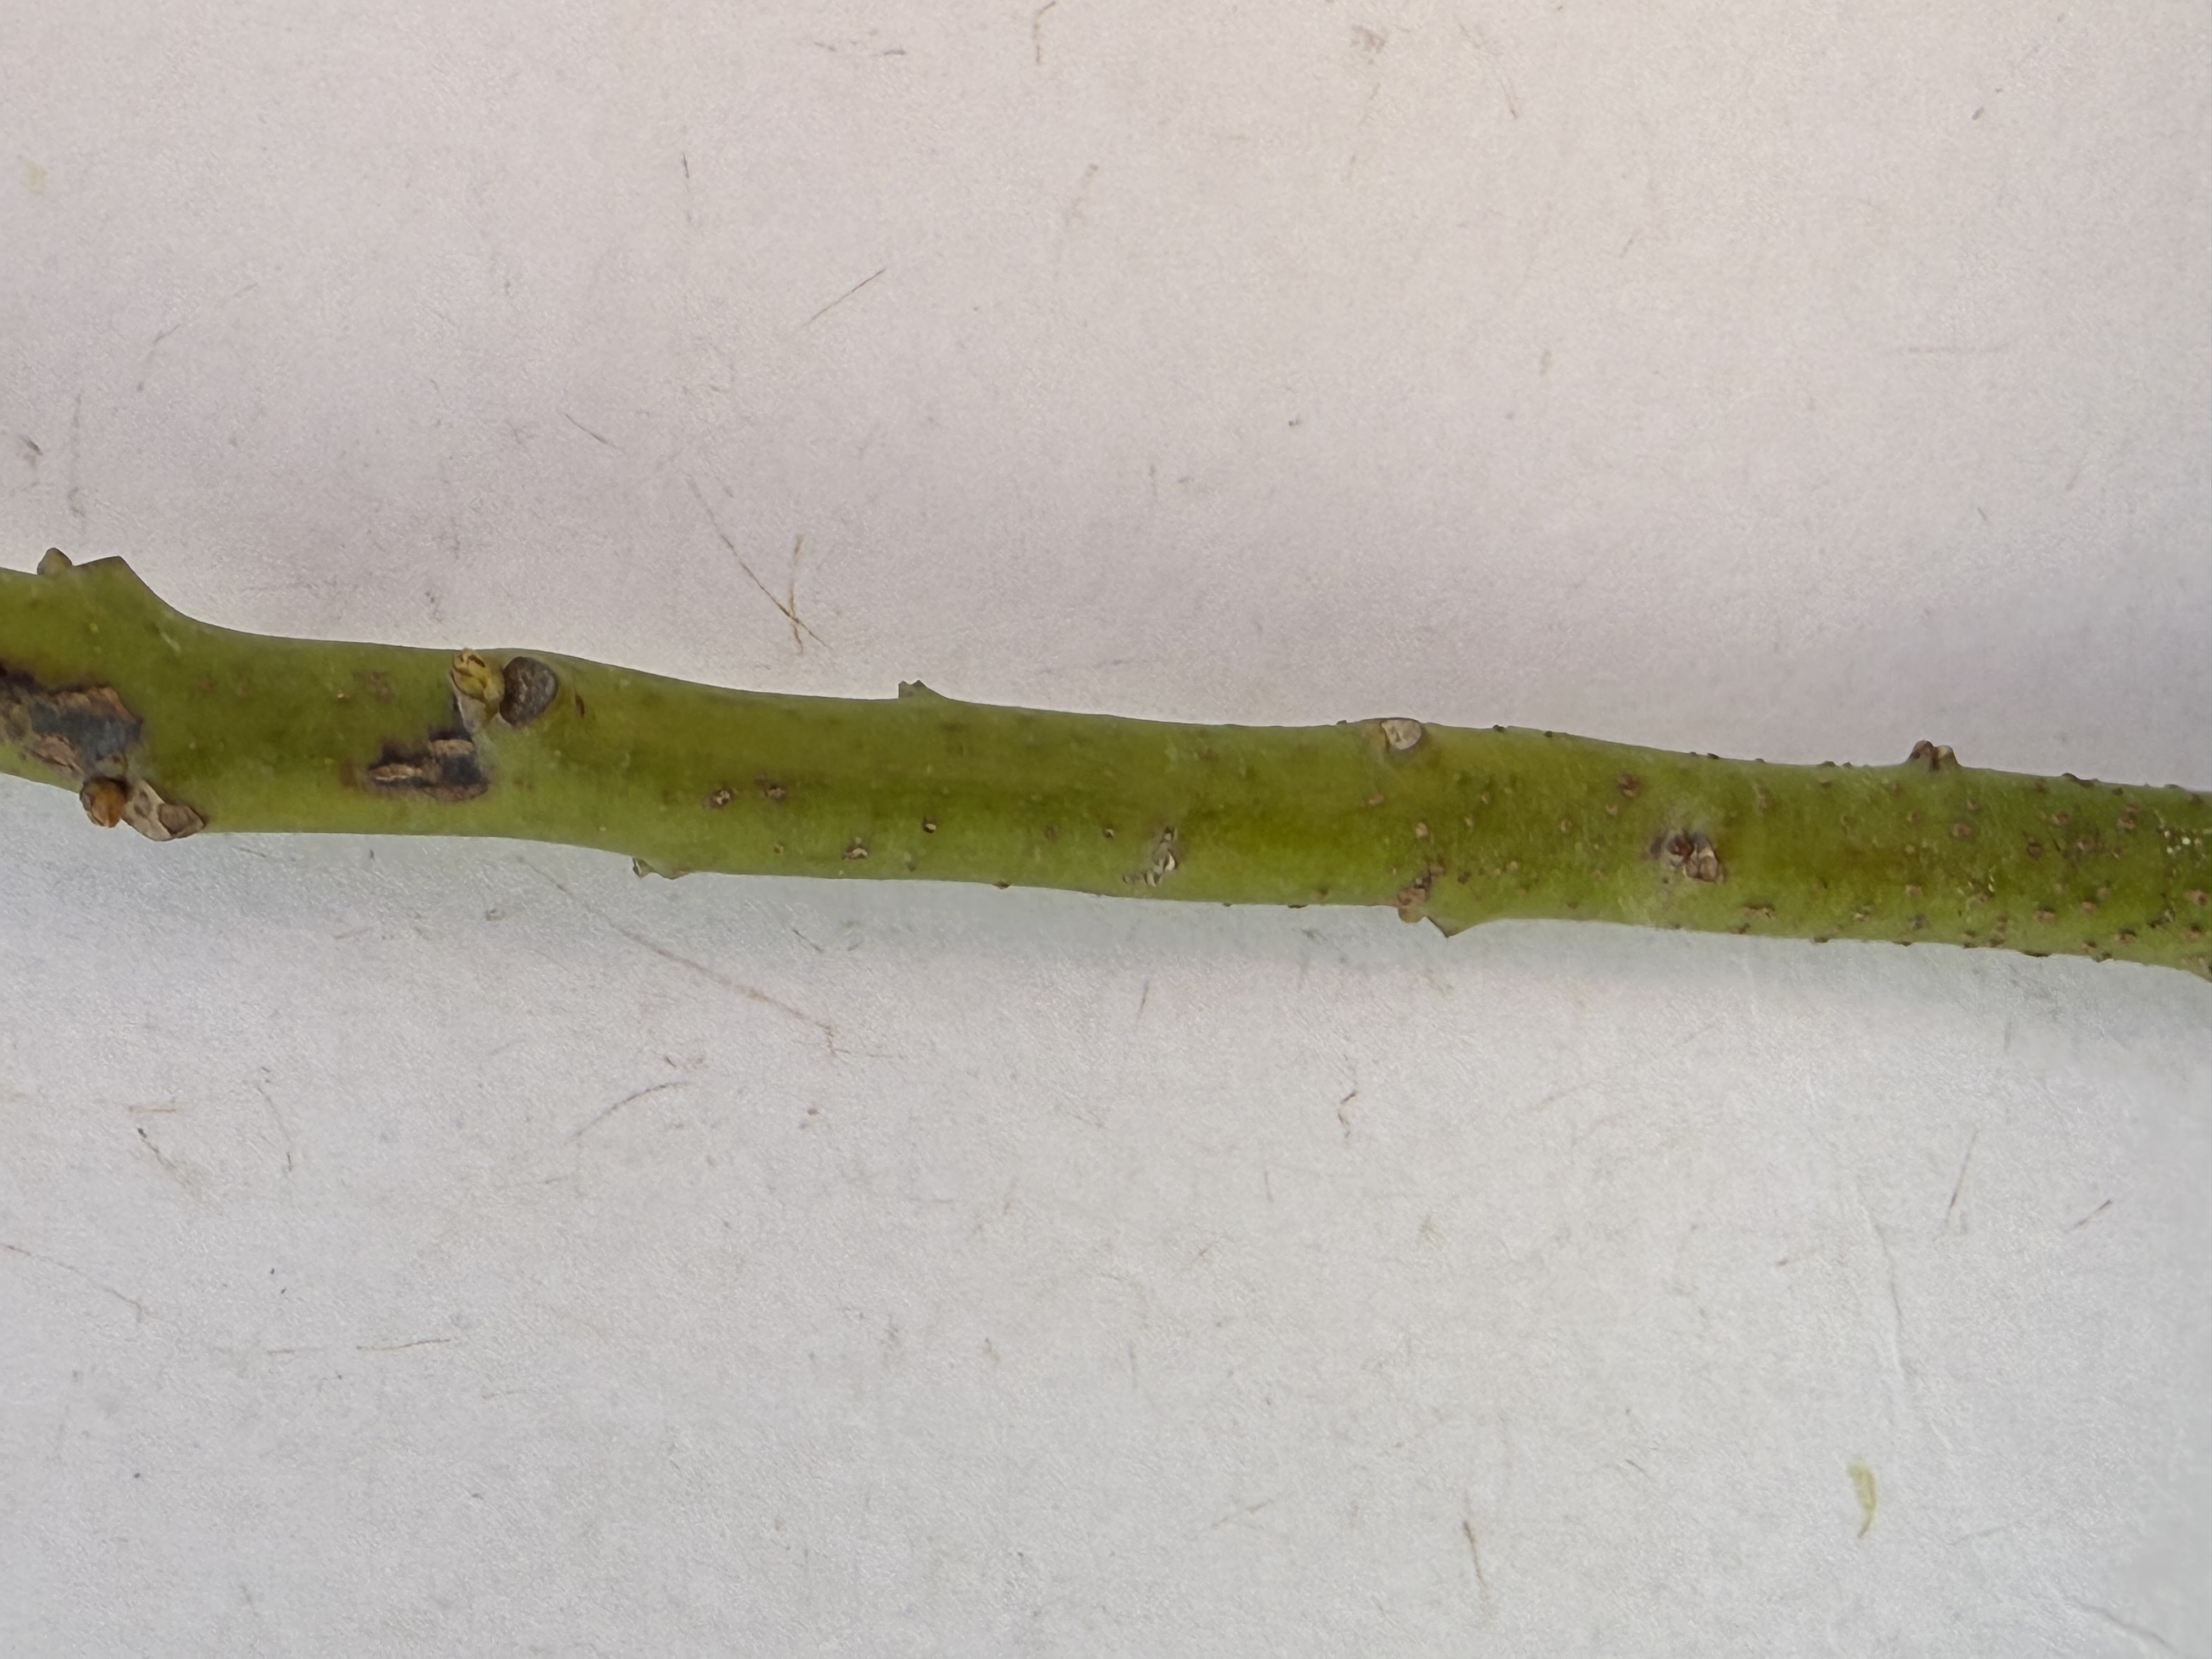
Variety: Avocado